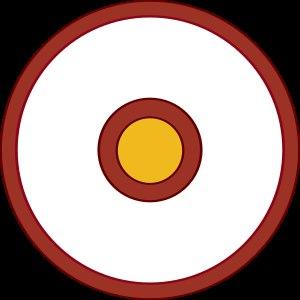
La Legio II Flavia Constantia fut une légion de l’Empire romain, créée vers 296/297 par l’empereur Dioclétien pour surveiller une région de Haute-Égypte après une rébellion causée par des hausses de taxes décrétées par l’empereur pour financer ses campagnes militaires. Dioclétien, alors en campagne en Syrie, vint lui-même mettre un terme à celle-ci. Une fois la rébellion terminée, la légion fut stationnée à Cusae où elle devait demeurer par la suite. La légion existait encore au VIᵉ siècle et fut probablement annihilée lors de l’invasion des Perses en 619. Son emblème ne nous est pas parvenu.